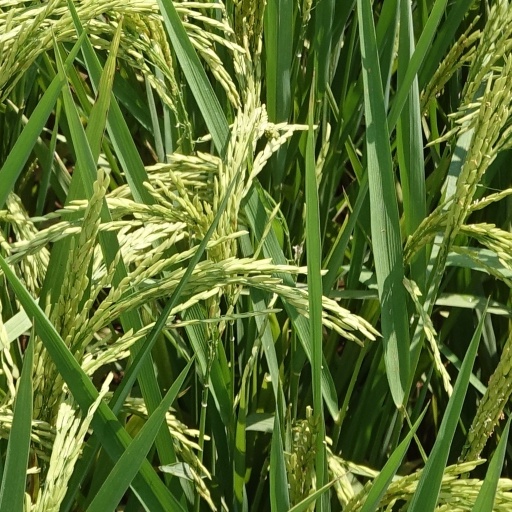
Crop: rice